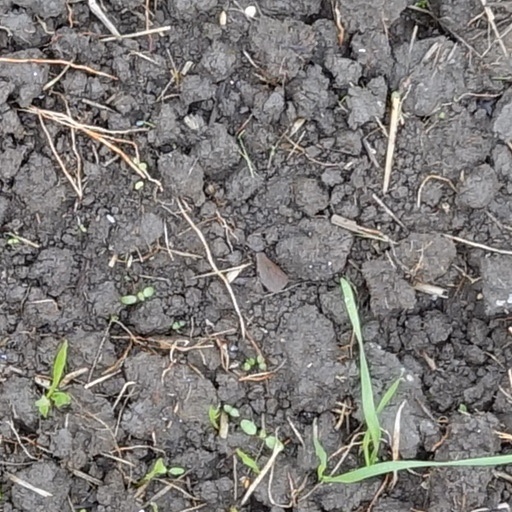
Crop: wheat